Astragalomancy

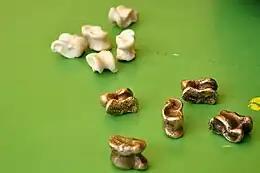
Replica Roman "astragali"

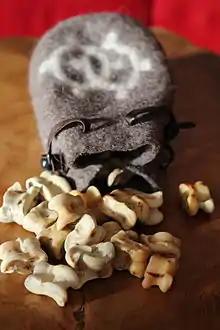
"Astragali" used for gaming in Mongolia

Astragalomancy, also known as cubomancy or astragyromancy, is a form of divination that uses dice specially marked with letters or numbers.